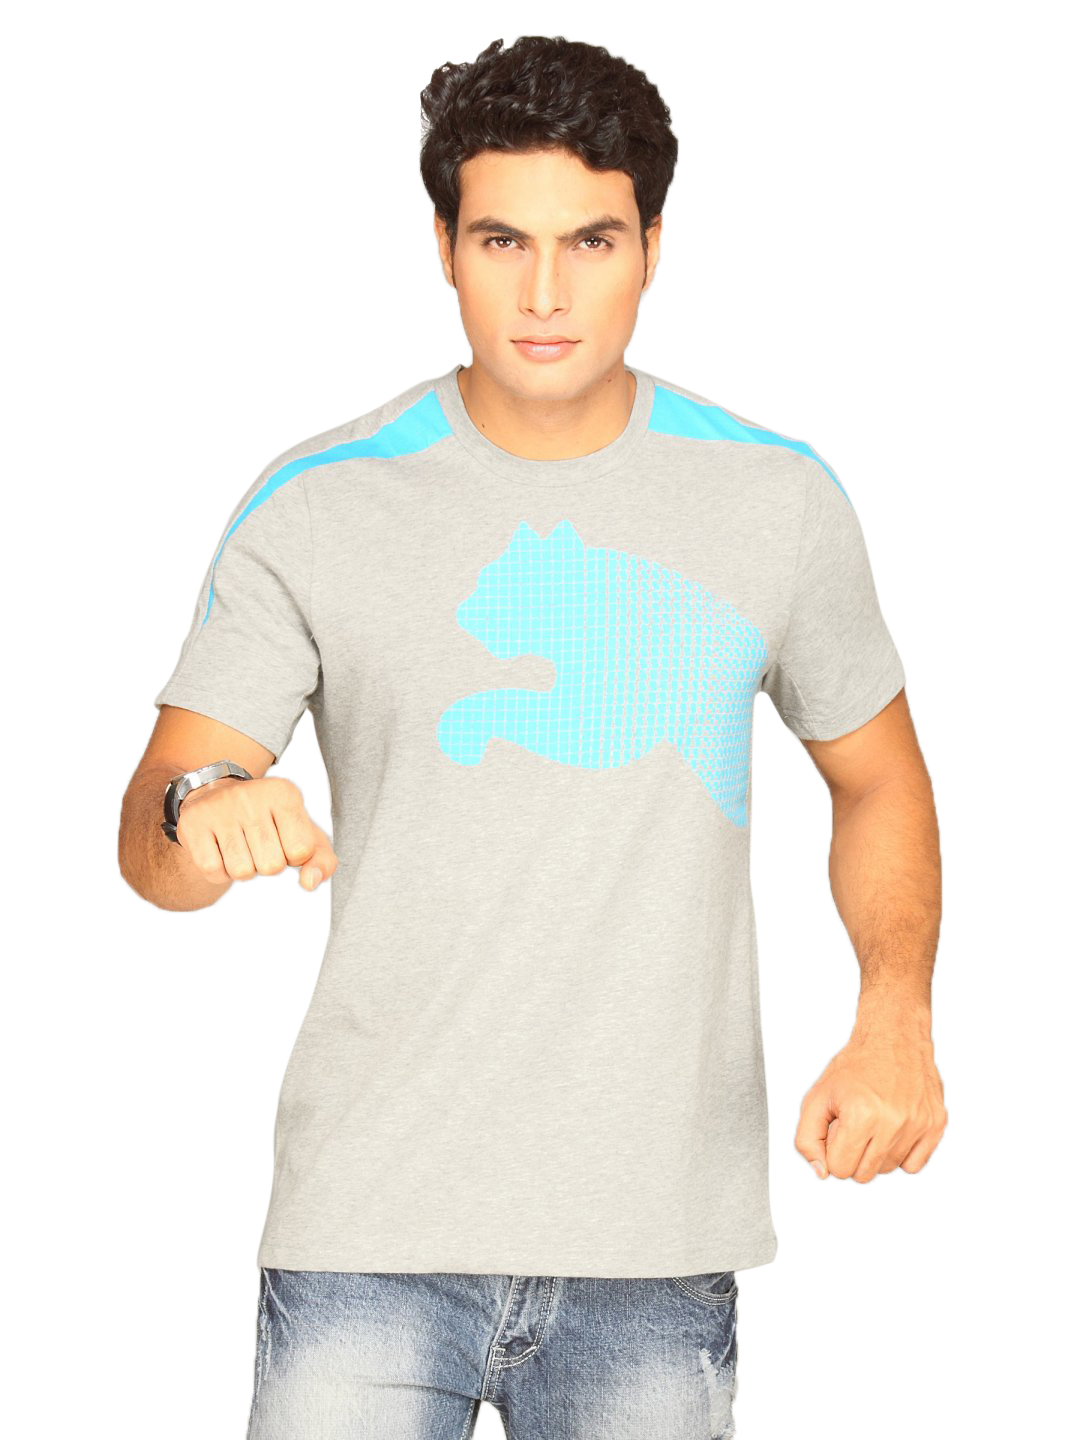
Puma Men's Sports Grey T-shirt
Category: Apparel / Topwear / Tshirts
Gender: Men
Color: Grey
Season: Summer 2011
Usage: Casual